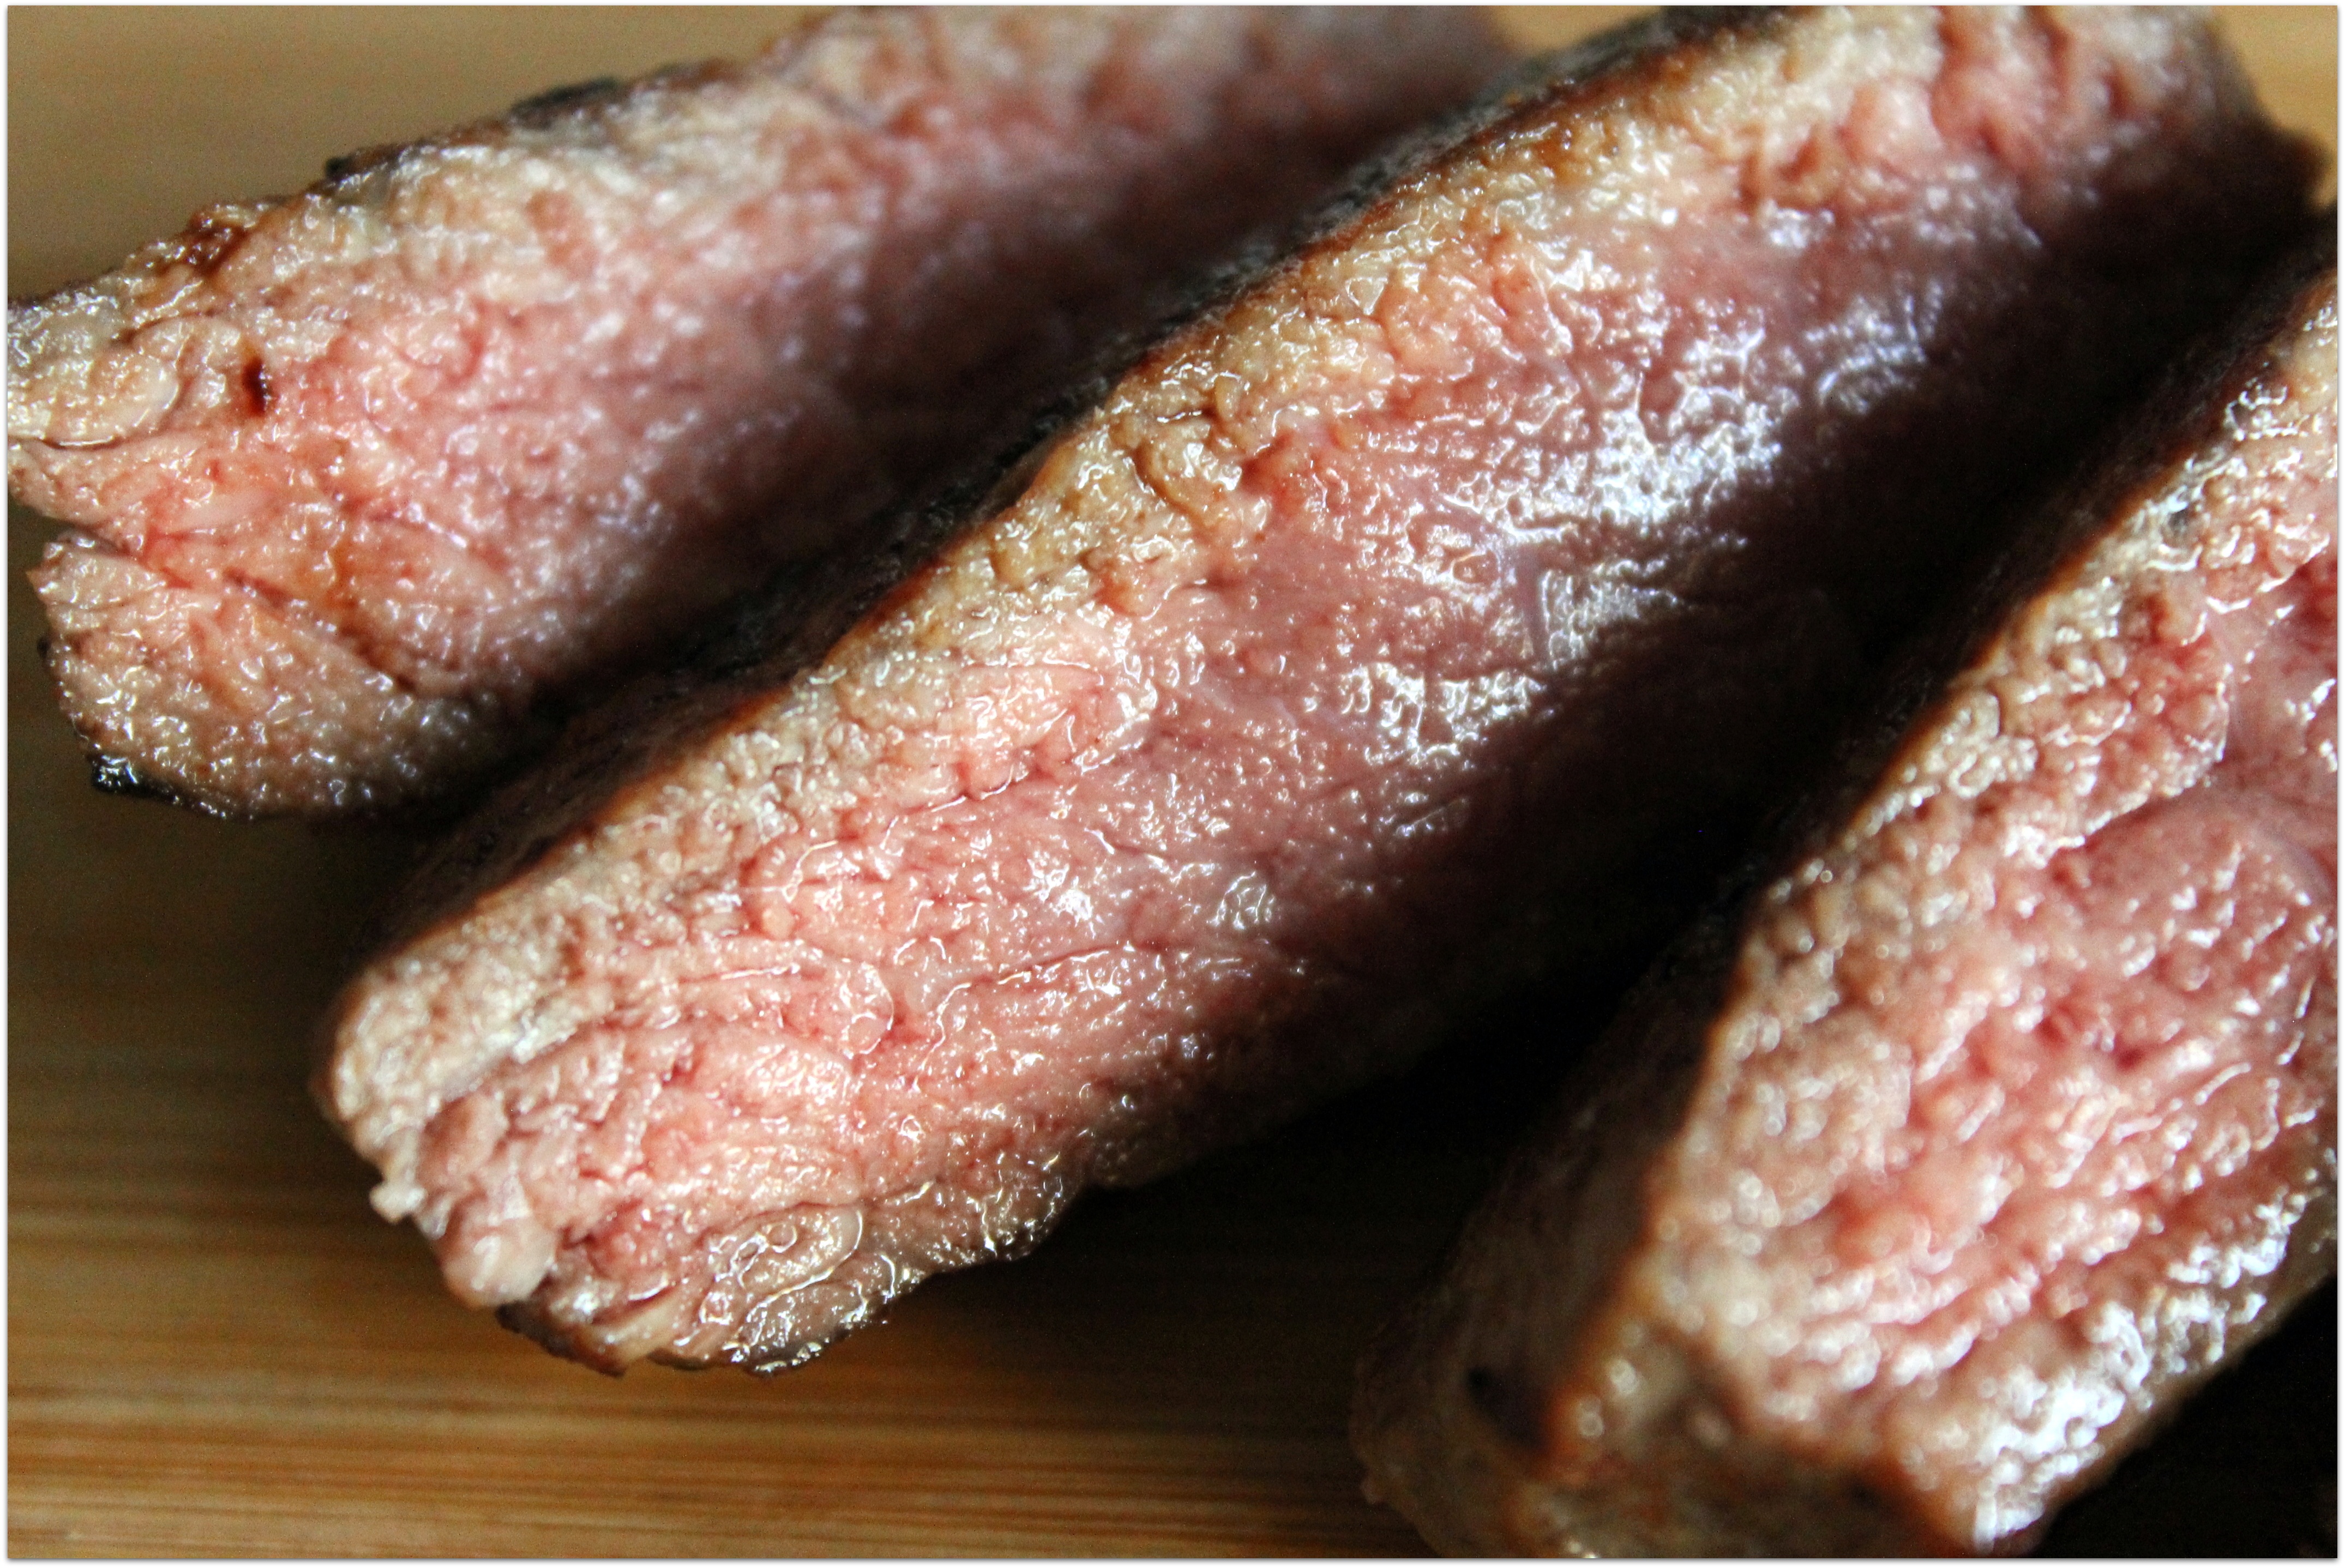
dish, food, cooking, meat, cuisine, beef, delicious, steak, sausage, cut, hearty, frisch, bratwurst, quality, discs, venison, beef steak, roast beef, mettwurst, animal source foods, kobe beef, sirloin steak, salt cured meat, kielbasa, sujuk, longaniza